2016 FIFA Club World Cup final

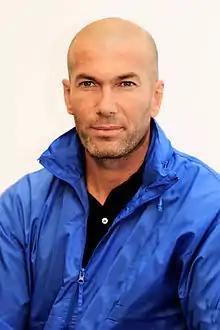
The victory gave Real Madrid manager Zinedine Zidane his third trophy in less than a year in charge

The win gave Real their second Club World title, after winning the 2014 edition. The title was Real's third of 2016, following victories in the 2015–16 UEFA Champions League and 2016 UEFA Super Cup. With his final hat-trick, Cristiano Ronaldo was named the man of the match. He also finished as the tournament's top scorer, with four goals. Additionally, he was awarded the adidas Golden Ball for best player of the tournament. Teammate Luka Modrić came in second, receiving the Silver Ball. Kashima midfielder Gaku Shibasaki came in third, and was given the Bronze Ball following his brace in the final. Kashima Antlers were also awarded the fair play award with the best fair play record during the tournament.